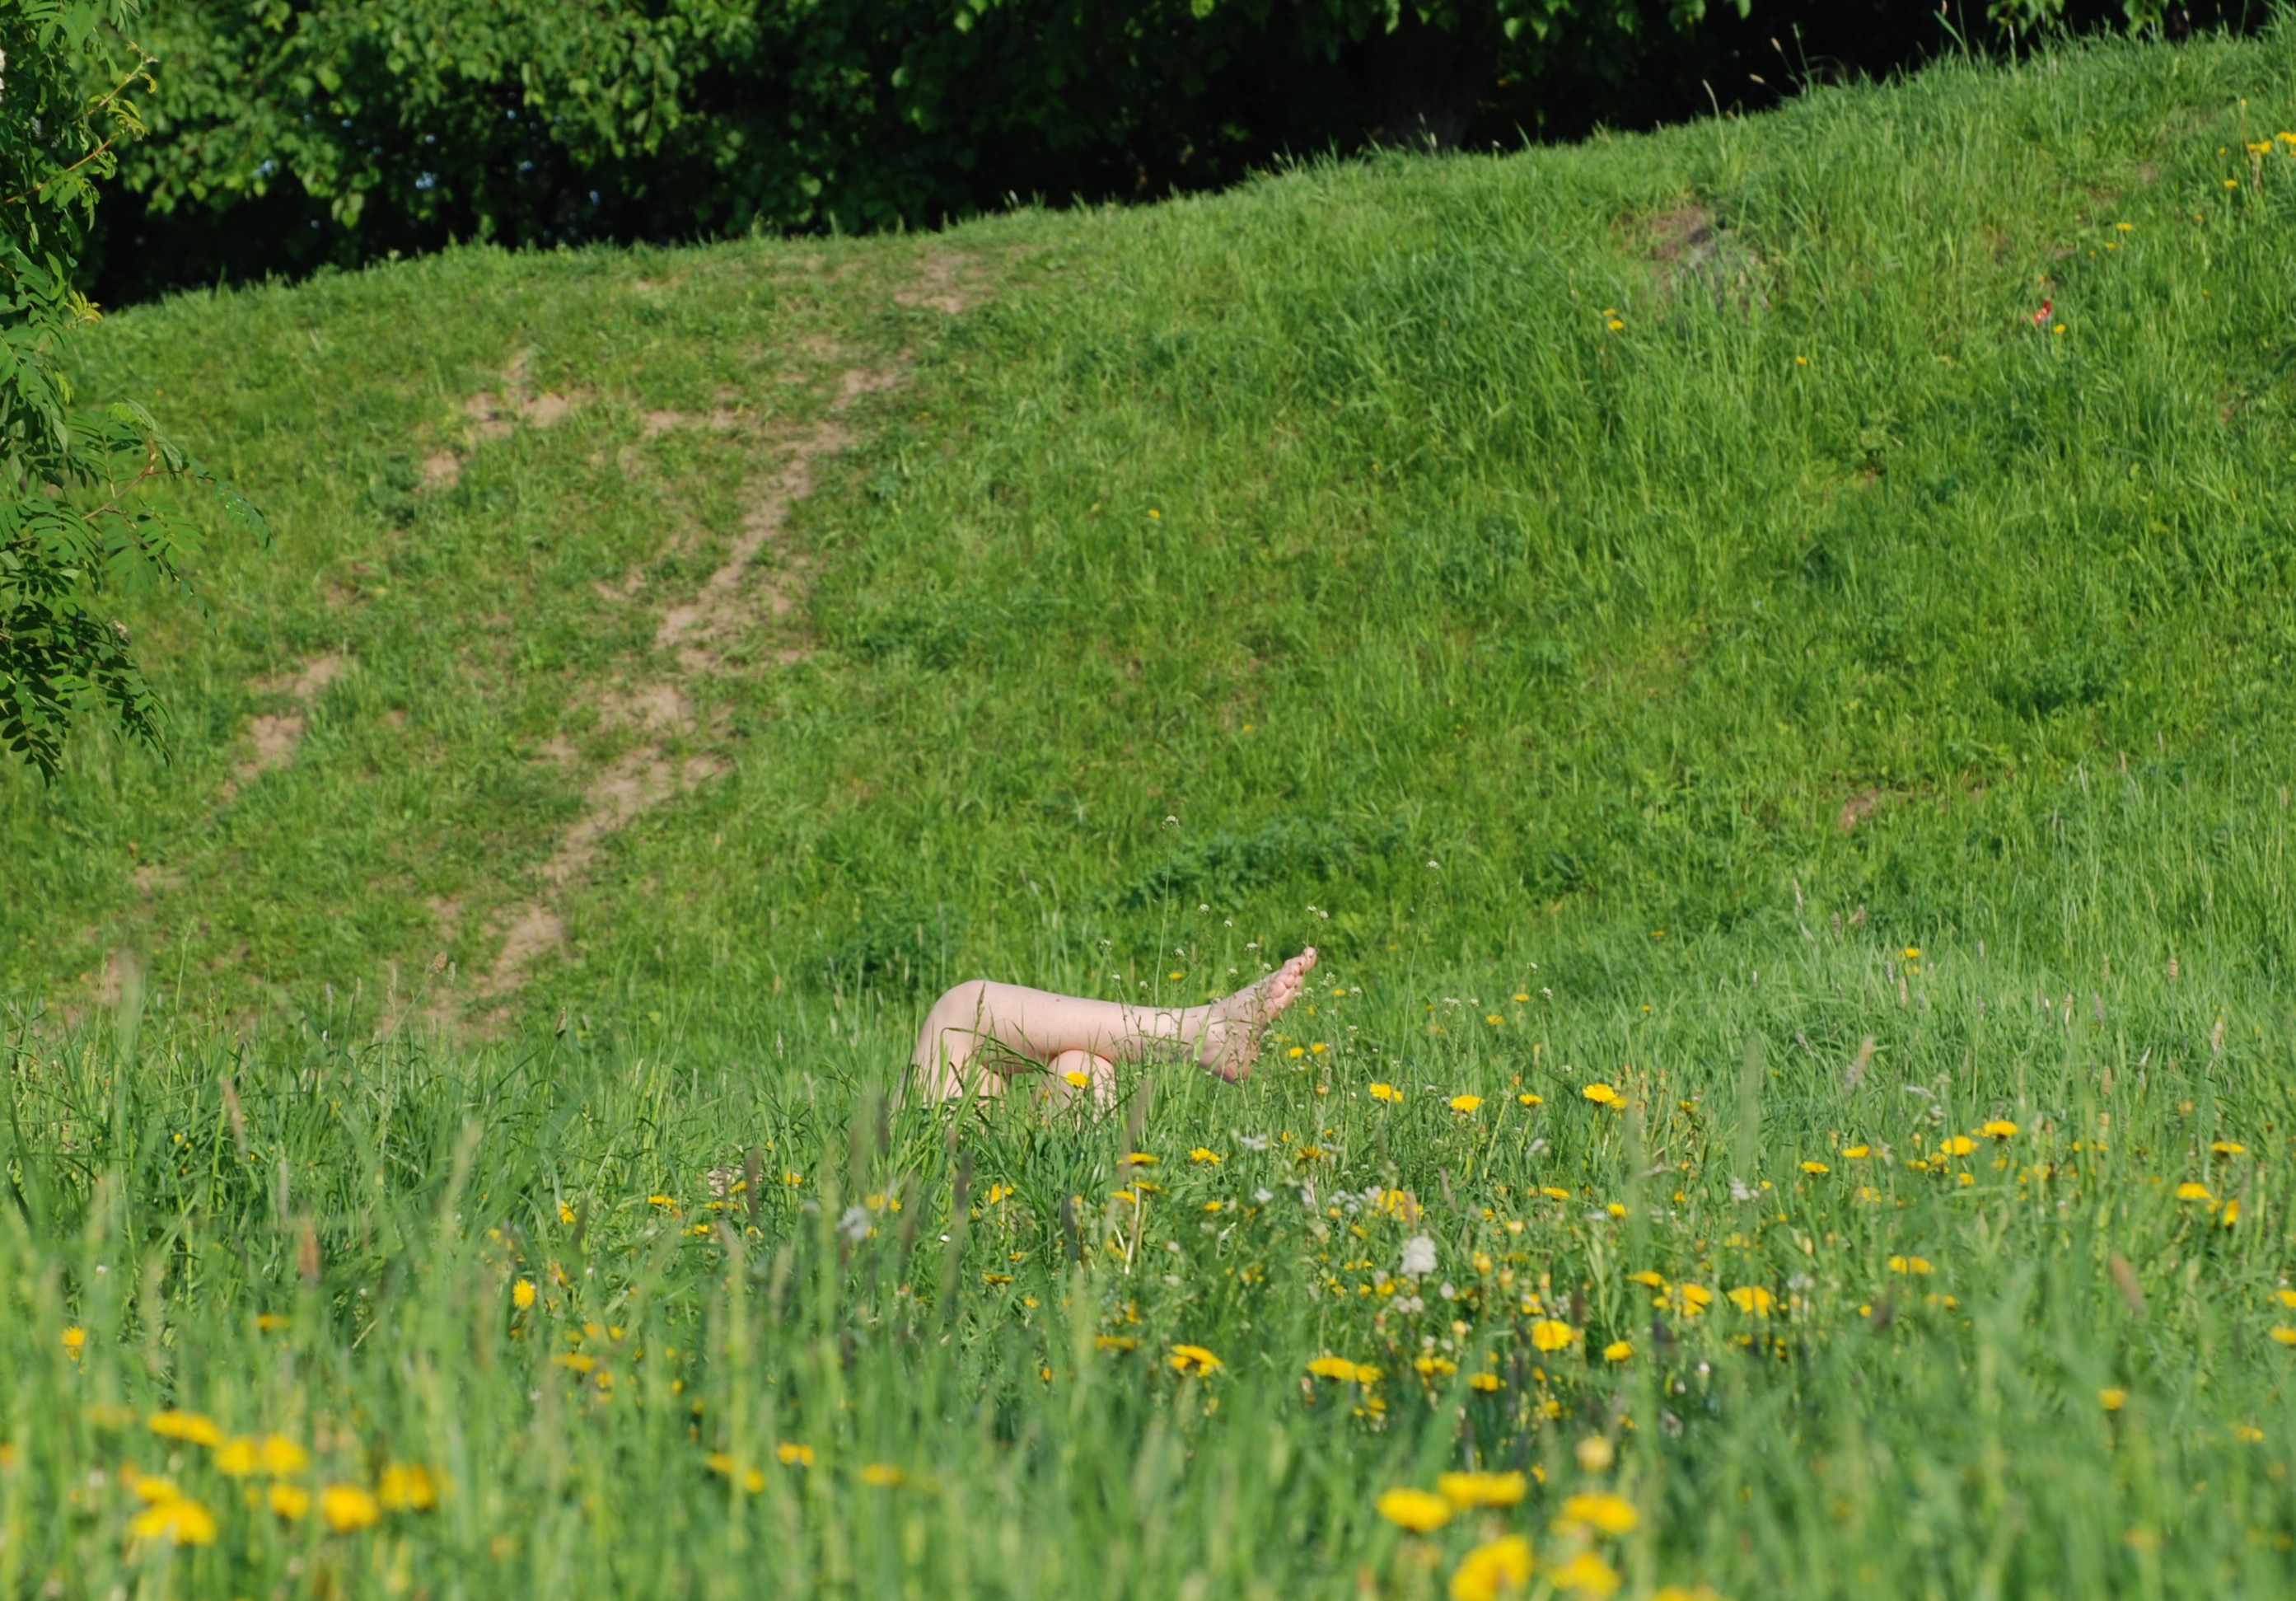
grass, marsh, plant, field, lawn, meadow, prairie, flower, city, wildlife, green, pasture, grazing, nikon, flora, wildflower, grassland, wetland, moscow, russia, d80, habitat, ecosystem, moskau, nikond80, moscou, solntsevo, solncevo, natural environment, grass family